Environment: lab
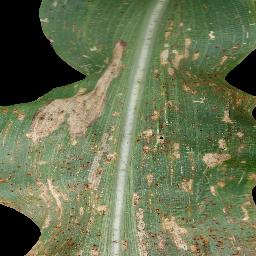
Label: common_rust